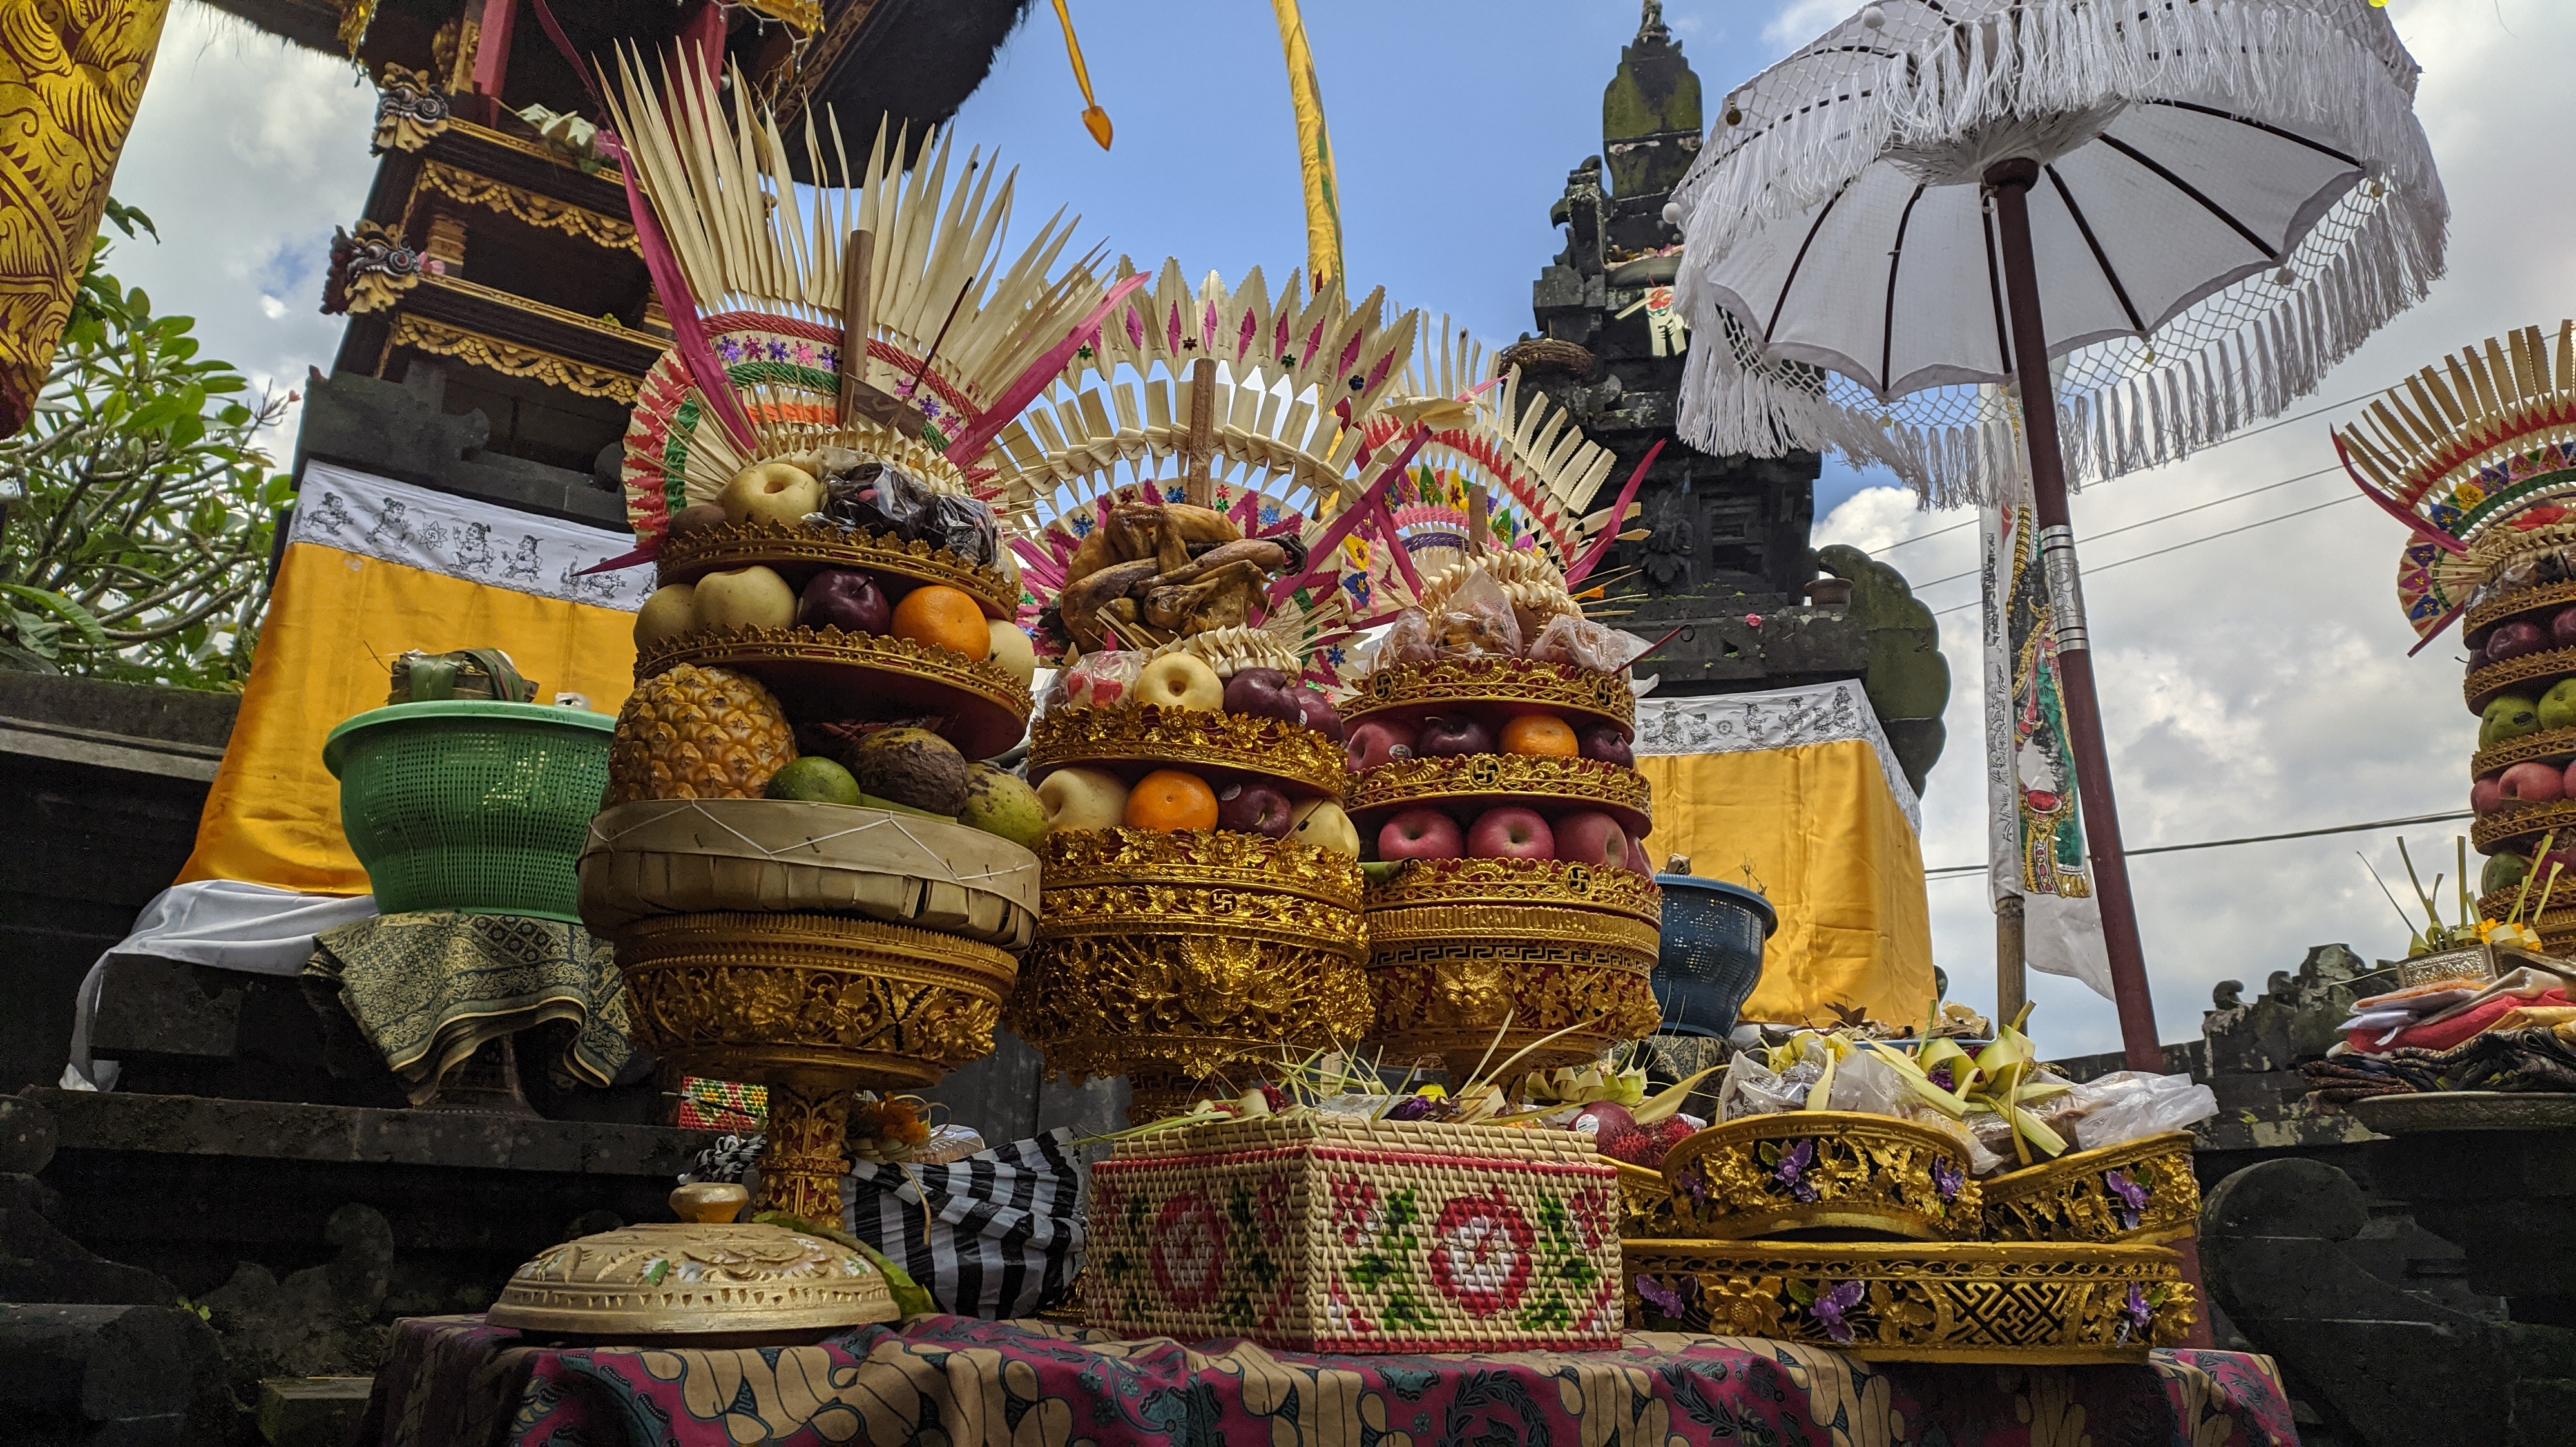
natural, hindu temple, place of worship, temple, tourism, shrine, historic site, building